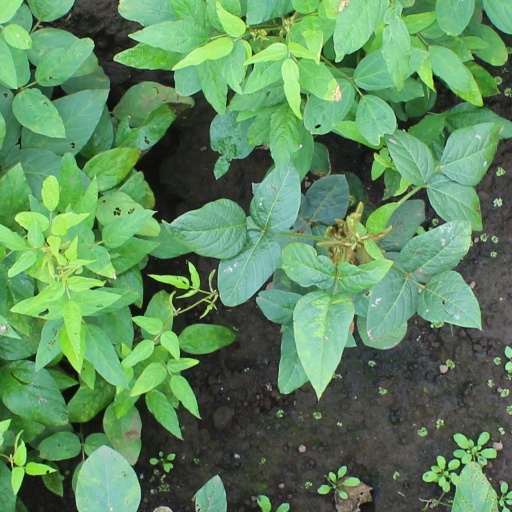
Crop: soybean